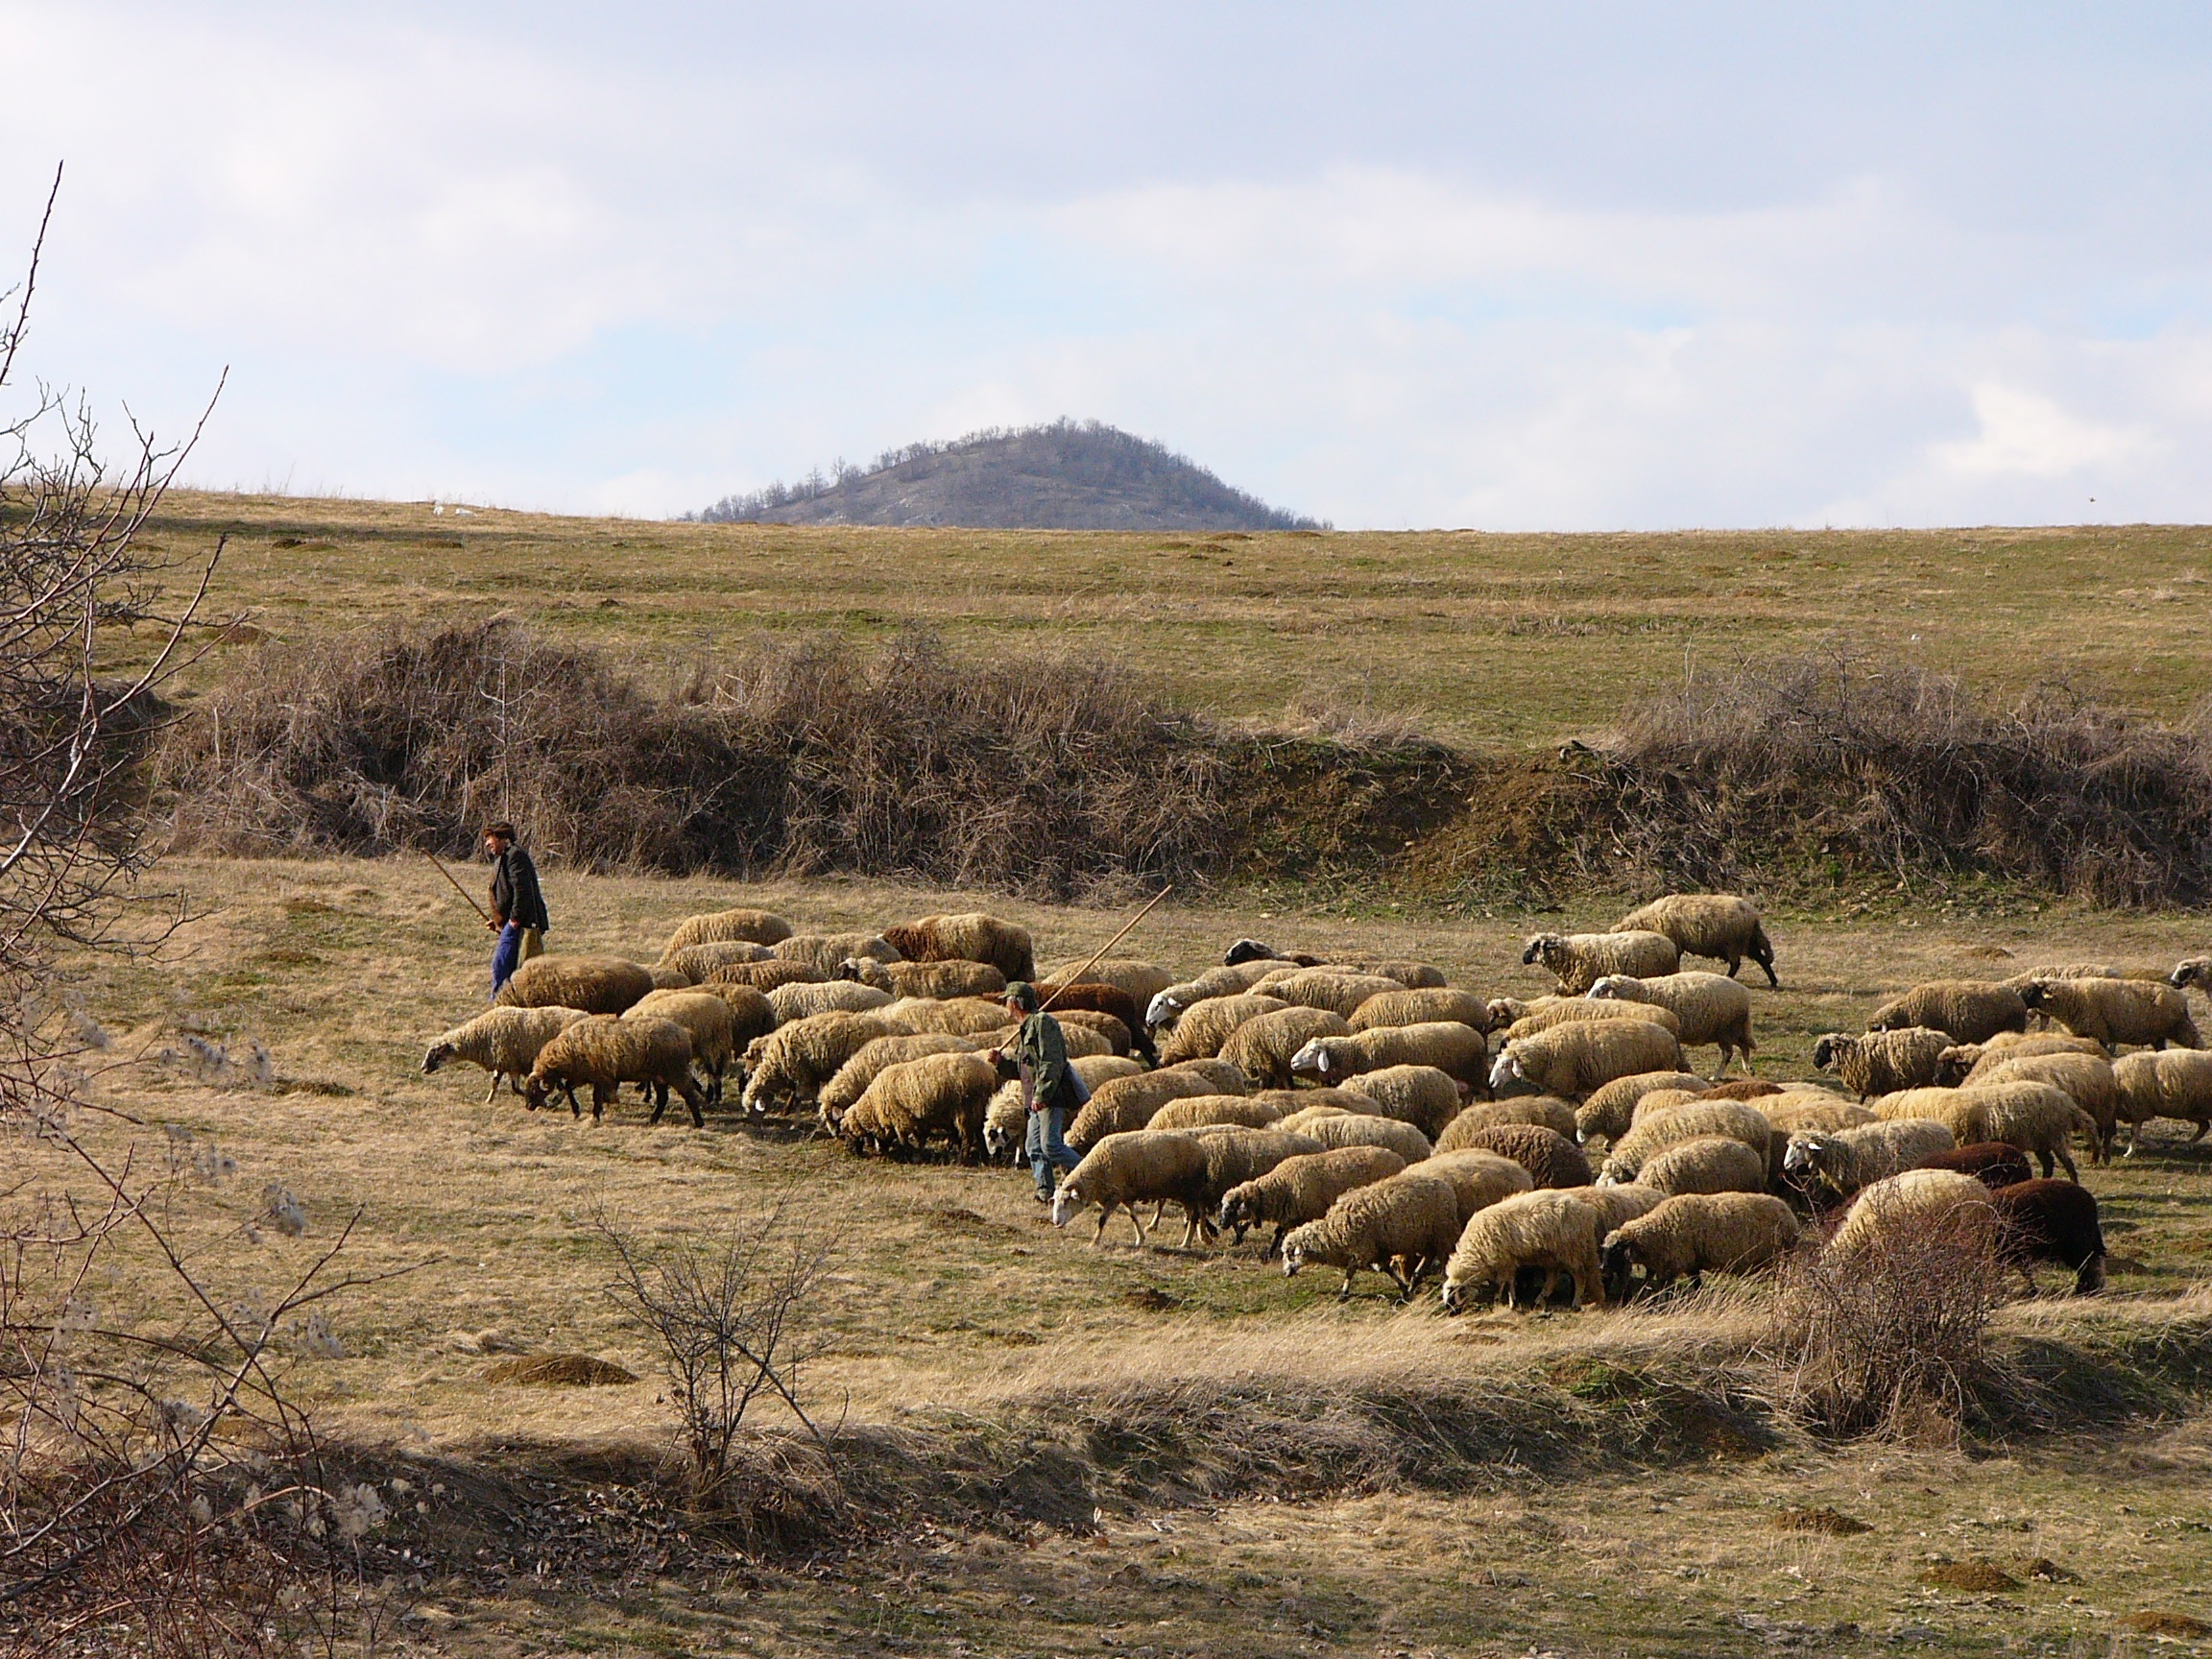
nature, mountain, hiking, field, farm, prairie, village, wildlife, herd, pasture, grazing, sheep, mammal, fauna, plain, grassland, plateau, sheeps, views, ecosystem, bulgaria, steppe, rural area, shepherds, herding, cattle like mammal, pastors